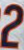
Number: 2